John Trumbull

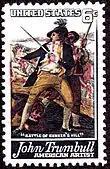
Trumbull commemorative postage stamp, 1968

Trumbull was appointed president of the American Academy of the Fine Arts in New York City, serving from 1816 to 1836. Emphasizing classical traditions, Trumbull did not get along with the students. At the same time, his painting skills declined. In 1825, many of the students withdrew, founding the National Academy of Design. Unable to accommodate to changing tastes, the American Academy later closed in 1839 after a second fire destroyed its collections.